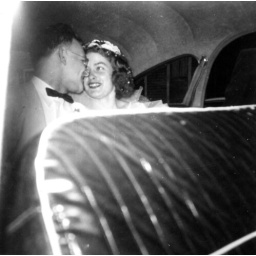
Everett and Dotty in the back seat of the car after their wedding. Paul's parents' wedding. East Boston, Massachusetts